You're Getting Old

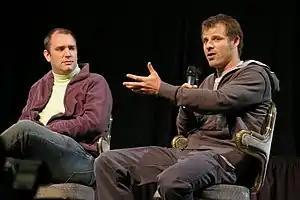
The story arc that concerned Stan Marsh's feelings of age were written to echo similar life passages of creators Trey Parker (left) and Matt Stone (right), who were now in their early 40s at the time of production.

"You're Getting Old" was the final episode of the spring run, which contained the first seven episodes of "South Park" fifteenth season. The first element of the episode's plot line to be crafted was Stan's tenth birthday and his feeling of getting old, as a reference to Parker and Stone's own aging (at the time of the episode's broadcast, Stone had just turned 40 and Parker was 41). They decided to make a two-part episode, with the second half airing at the beginning of the fall run, set to begin in October 2011. Parker and Stone did not write the second part until they reconvened in the fall.